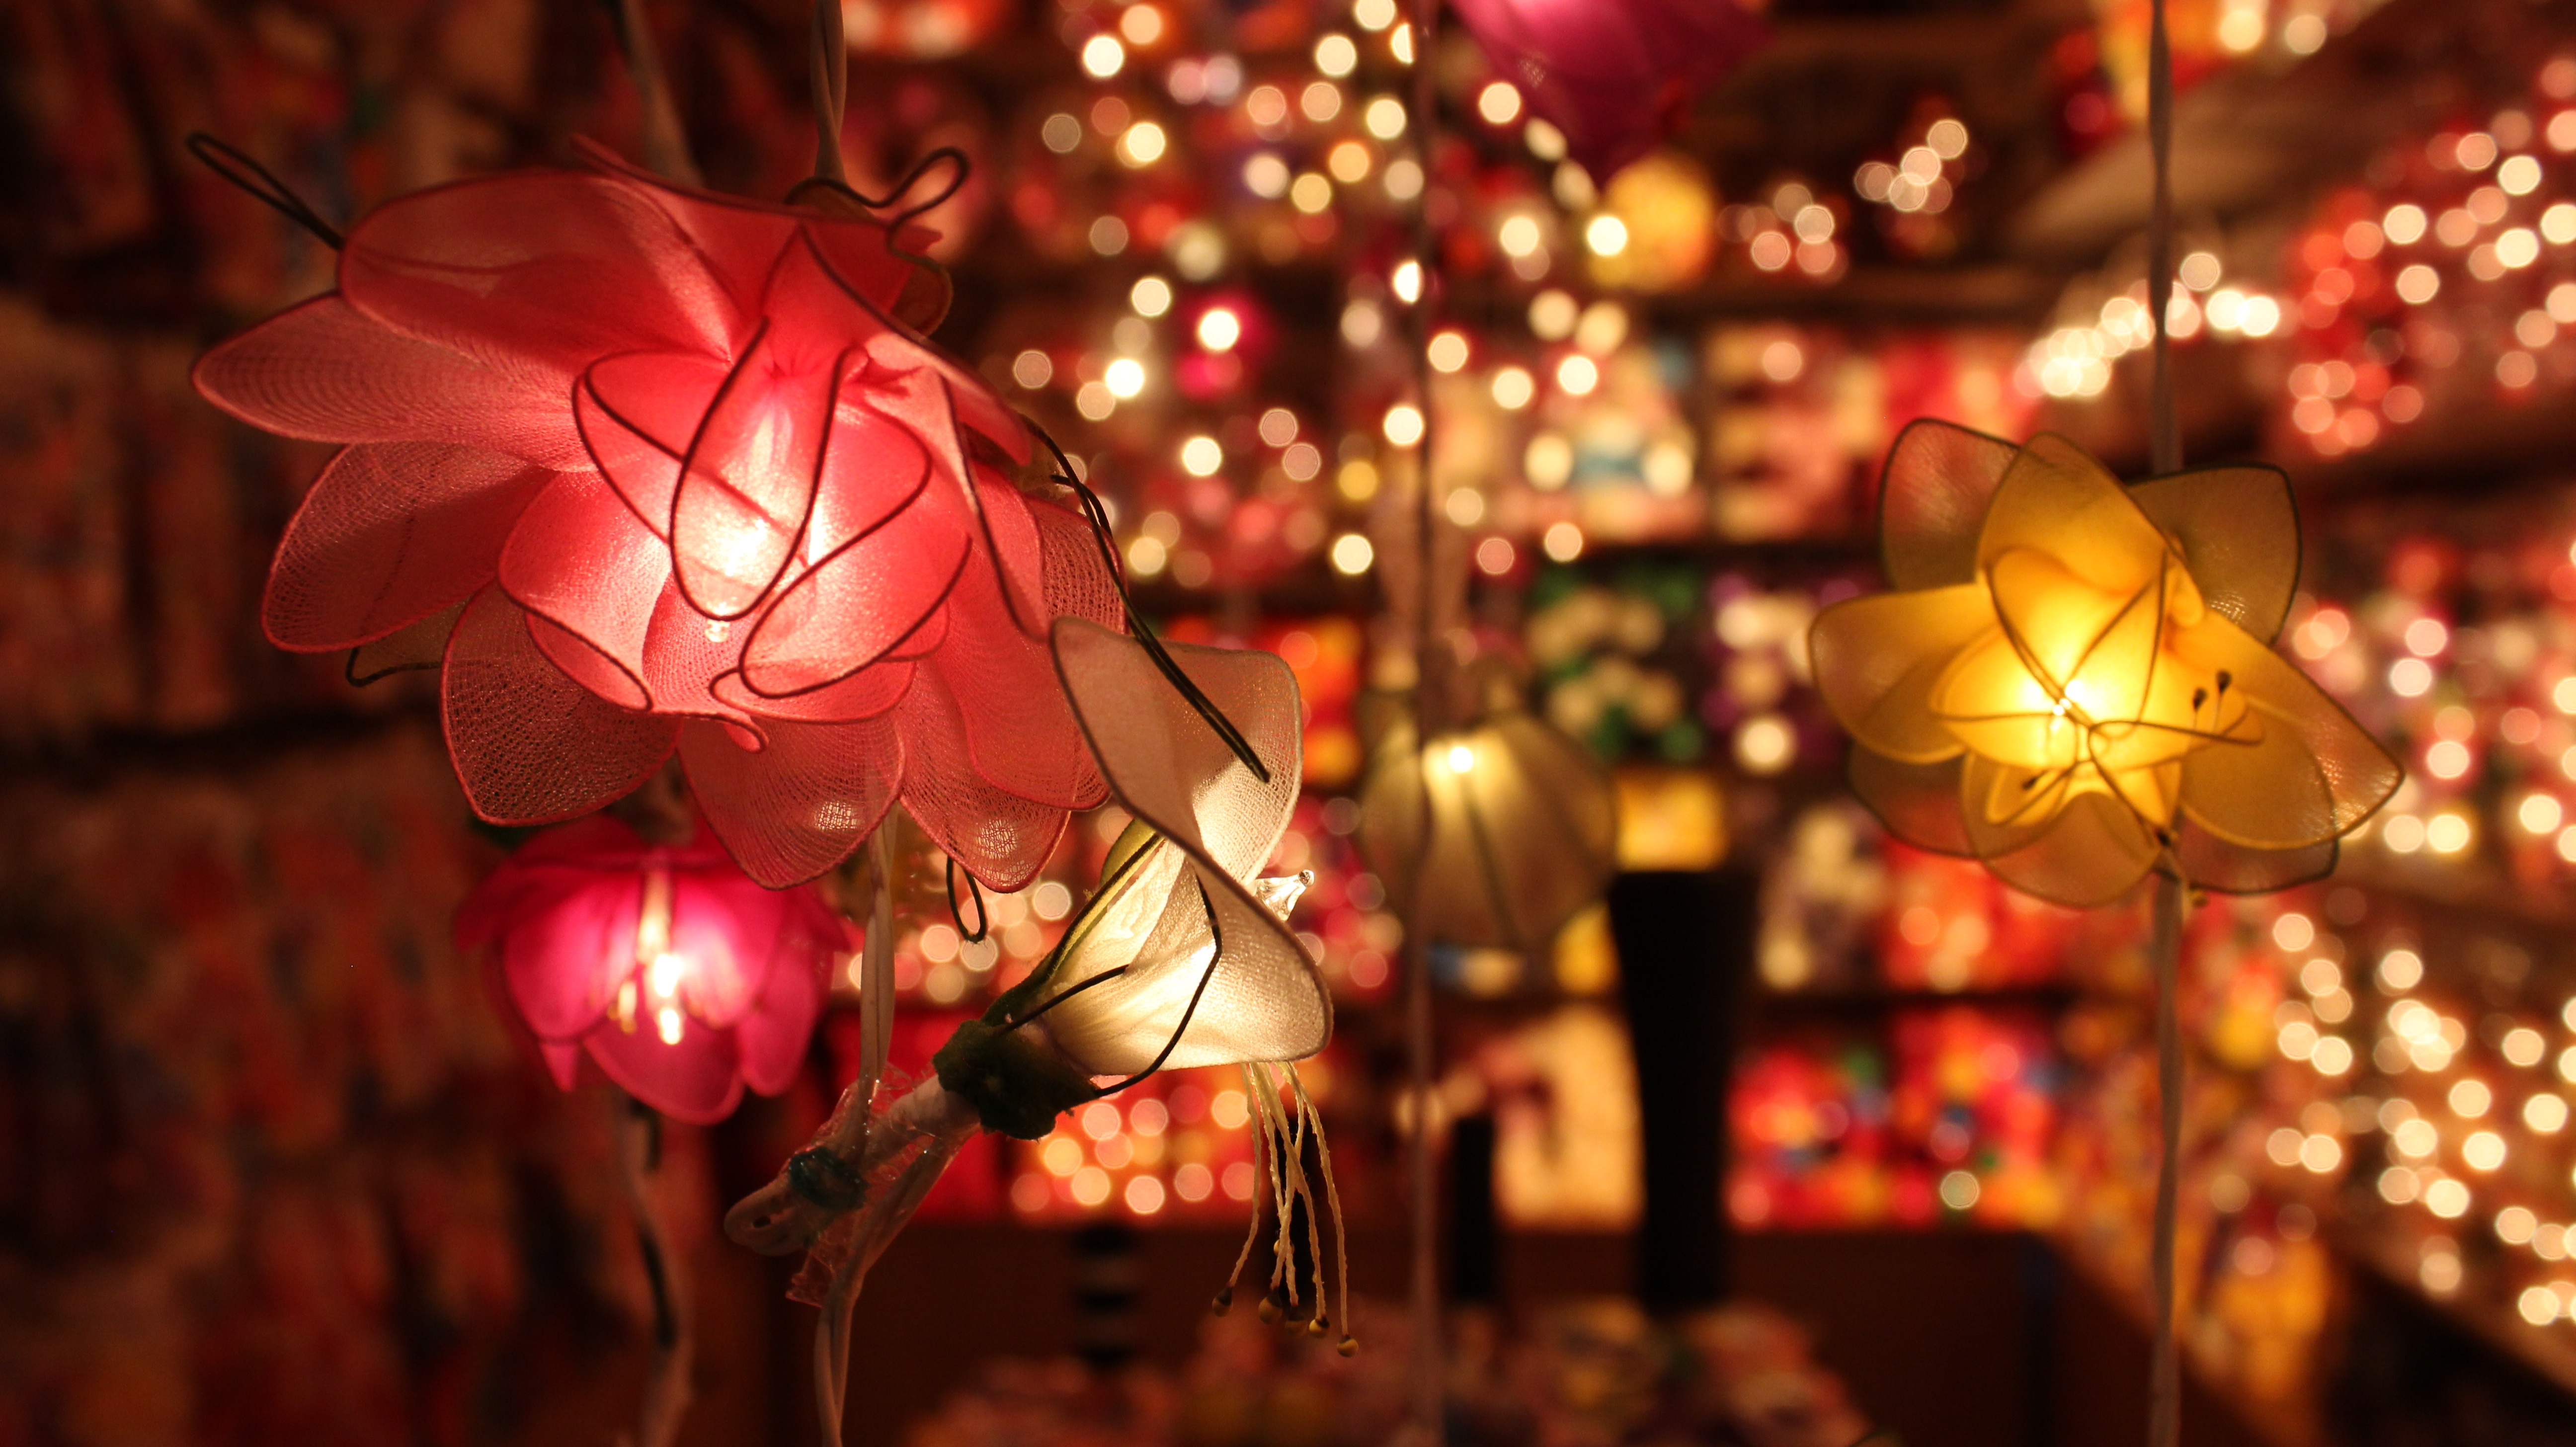
branch, light, night, leaf, holiday, christmas, lighting, decor, flowers, christmas decoration, lights, fete, lamps, event, tradition, christmas lights, mid autumn festival, computer wallpaper